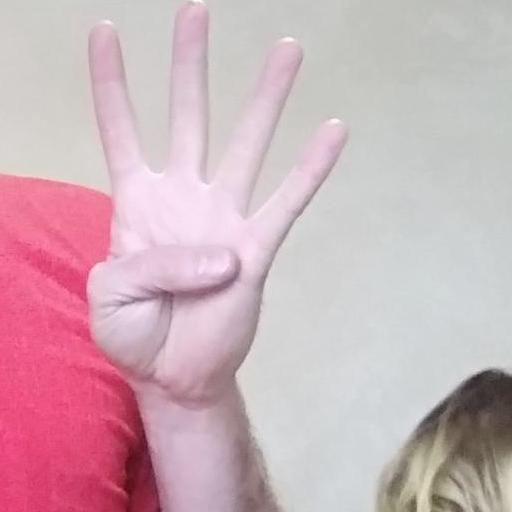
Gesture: four